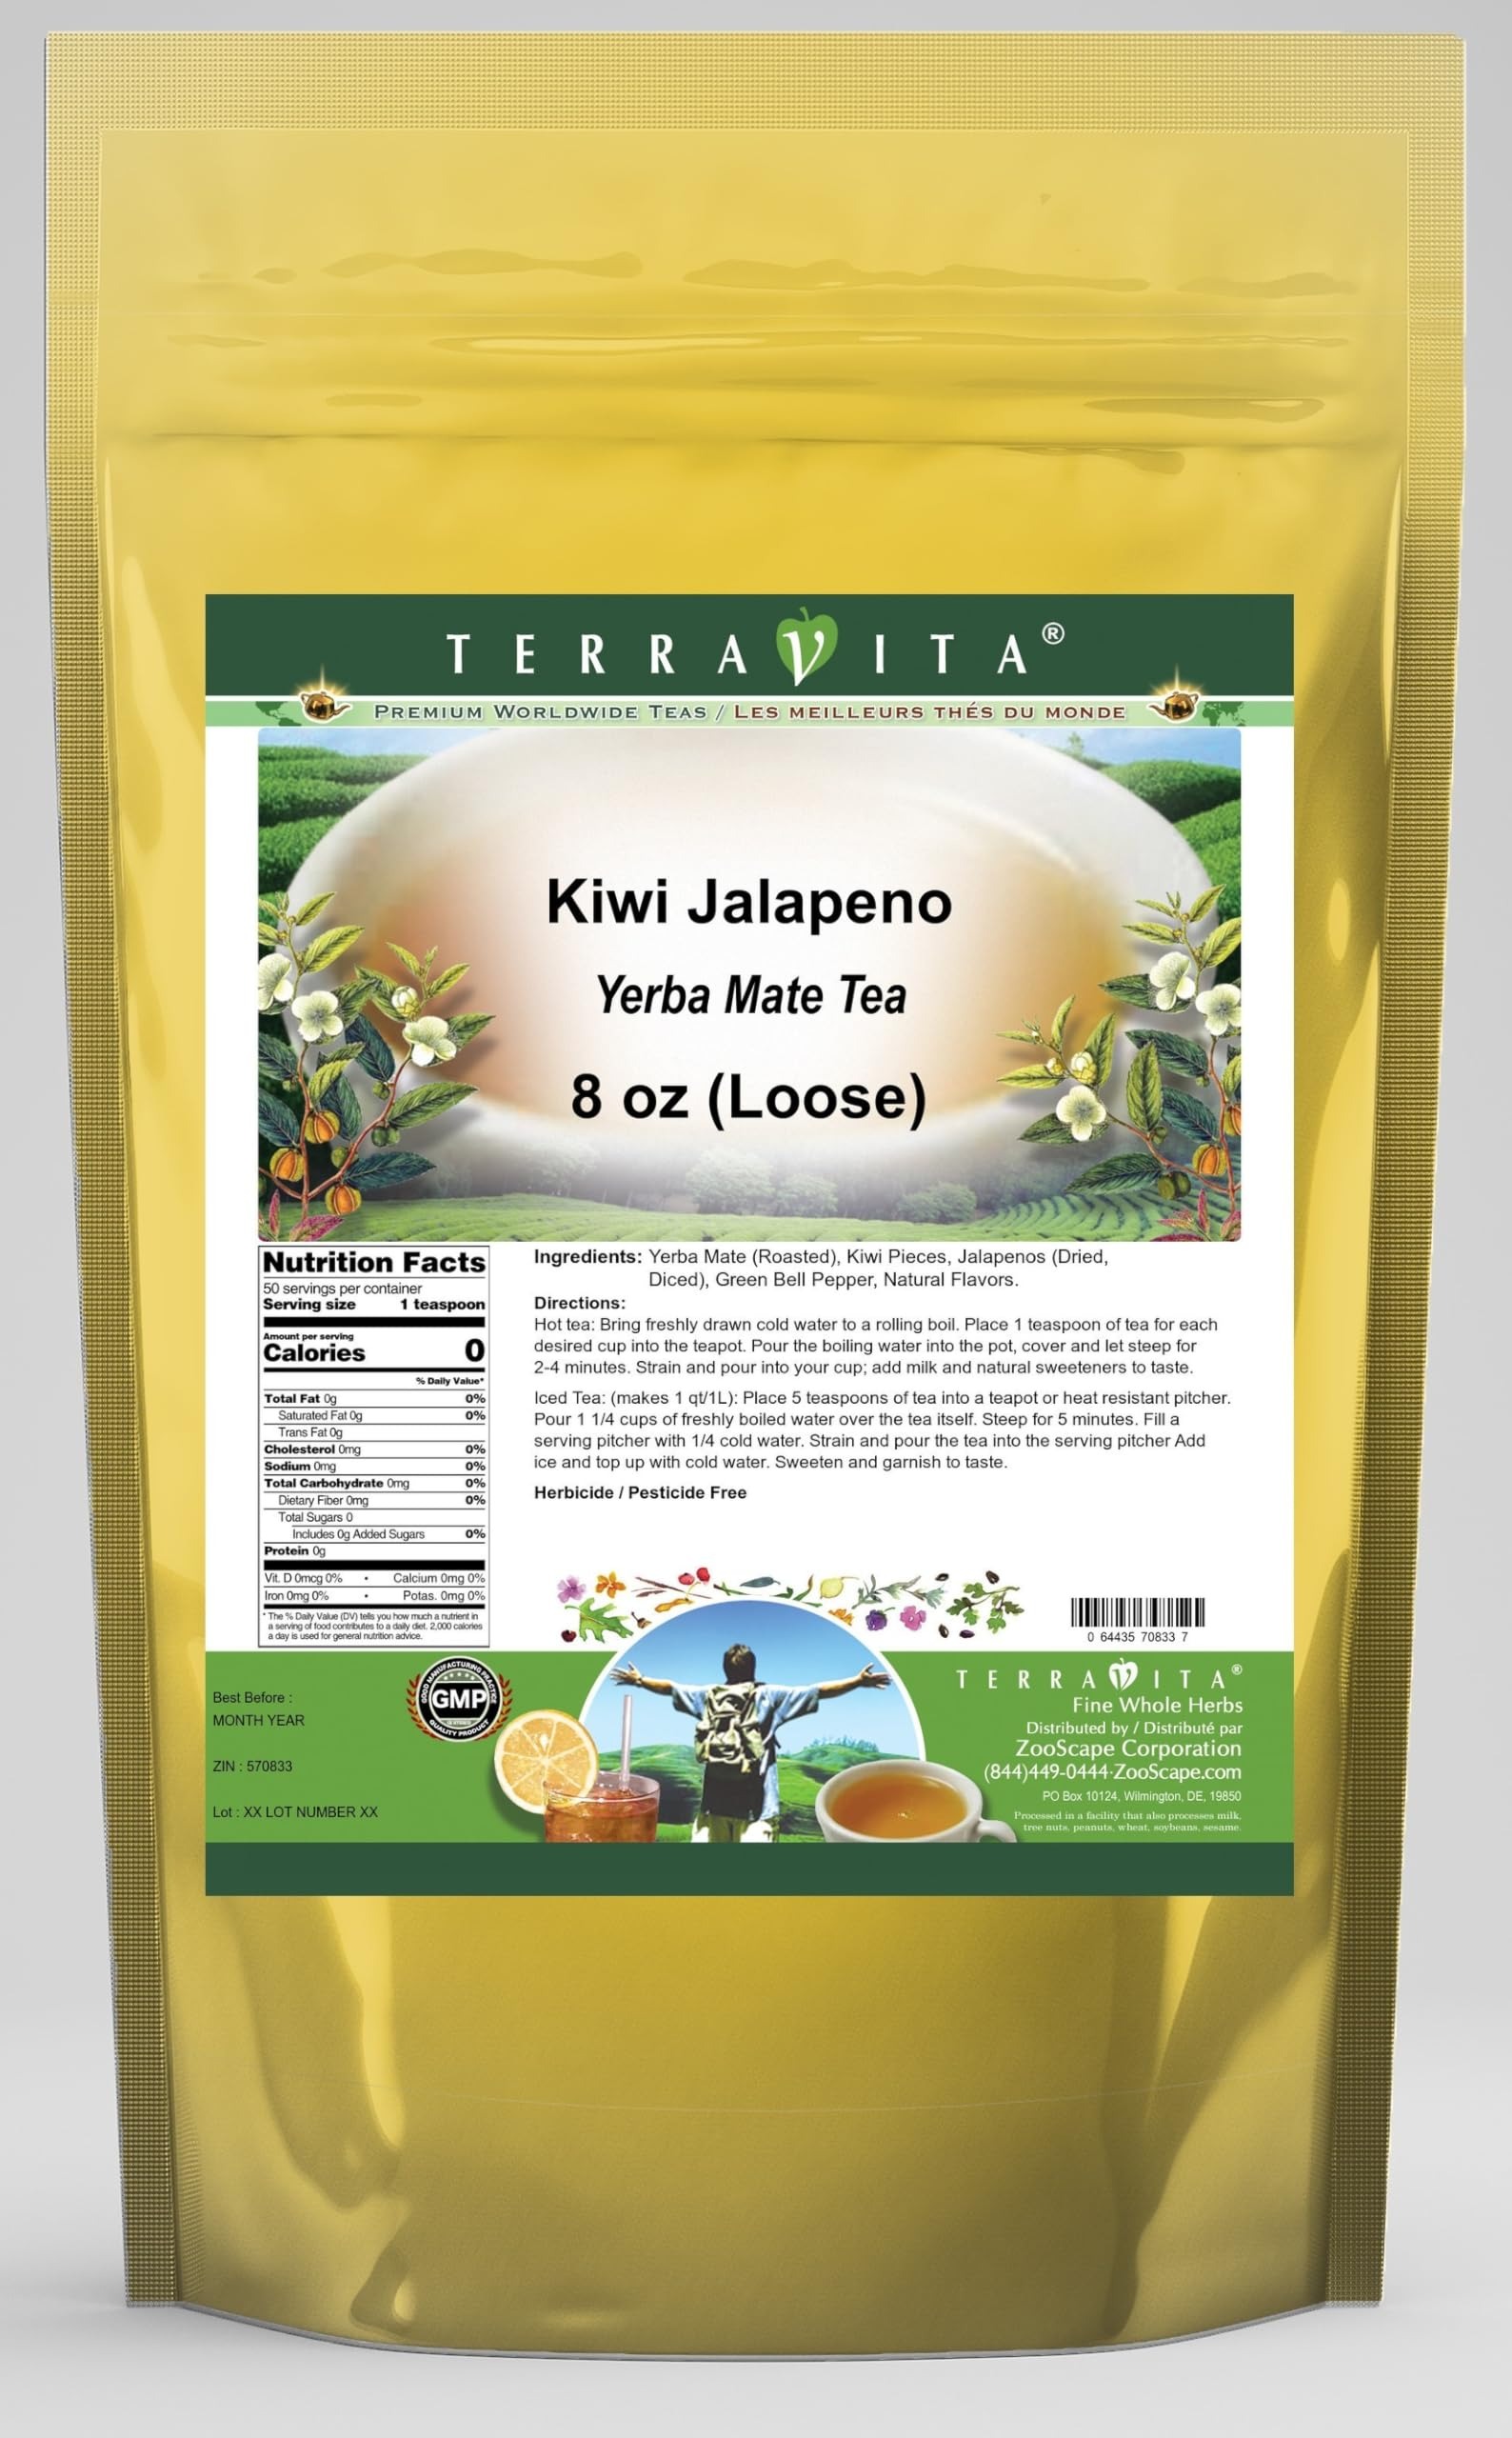
Item Name: Kiwi Jalapeno Yerba Mate Tea (Loose) (8 oz, ZIN: 570833)
Bullet Point 1: Our Kiwi Jalapeno Yerba Mate tea is a scrumptuous all-natural flavored Yerba Mate coffee substitute with Kiwi Pieces, Jalapenos (Dried, Diced) and Green Bell Peppers that will refresh you with its terrific taste! You will enjoy the earthy and acidity-free Kiwi Jalapeno aroma and flavor again and again! - Ingredients: Yerba Mate, Kiwi Pieces, Jalapenos (Dried, Diced), Green Bell Peppers and Natural Kiwi Jalapeno Flavor.
Bullet Point 2: No fillers.
Bullet Point 3: Manufacturer: TerraVita
Bullet Point 4: Size: 8 oz
Bullet Point 5: Loose Leaf Yerba Mate Tea - Packed in a convenient upright pouch!
Product Description: Our Kiwi Jalapeno Yerba Mate tea is a scrumptuous all-natural flavored Yerba Mate coffee substitute with Kiwi Pieces, Jalapenos (Dried, Diced) and Green Bell Peppers that will refresh you with its terrific taste! You will enjoy the earthy and acidity-free Kiwi Jalapeno aroma and flavor again and again! - Ingredients: Yerba Mate, Kiwi Pieces, Jalapenos (Dried, Diced), Green Bell Peppers and Natural Kiwi Jalapeno Flavor. - Hot tea brewing method: Bring freshly drawn cold water to a rolling boil. Place 1 teaspoon of tea for each desired cup into the teapot. Pour the boiling water into the pot, cover and let steep for 2-4 minutes. Strain and pour into your cup; add milk and natural sweeteners to taste. - Iced tea brewing method: (to make 1 liter/quart): Place 5 teaspoons of tea into a teapot or heat resistant pitcher. Pour 1 1/4 cups of freshly boiled water over the tea itself. Steep for 5 minutes. Fill a serving pitcher with 1/4 cold water. Strain and pour the tea into the serving pitcher Add ice and top up with cold water. Sweeten and garnish to taste. - TerraVita is an exclusive line of premium-quality, natural source products that use only the finest, purest and most potent ingredients found around the world. TerraVita is hallmarked by the highest possible standards of purity, potency, stability and freshness. All of our products are prepared with the highest elements of quality control, from raw materials through the entire manufacturing process, up to and including the moment that the bottles or bags are sealed for freshness and shipped out to you. Our highest possible standards are certified by independent laboratories and backed by our personal guarantee. - TerraVita exists to meet and ensure your family's health and wellness without the harmful effects of chemicals
Value: 8.0
Unit: Ounce

Price: 26.14